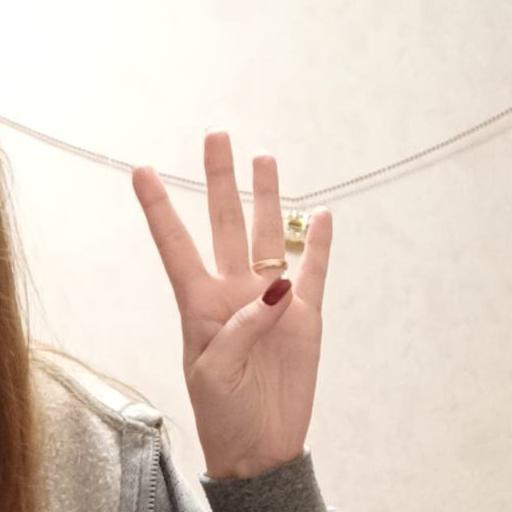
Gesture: four